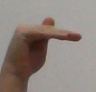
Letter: khaa